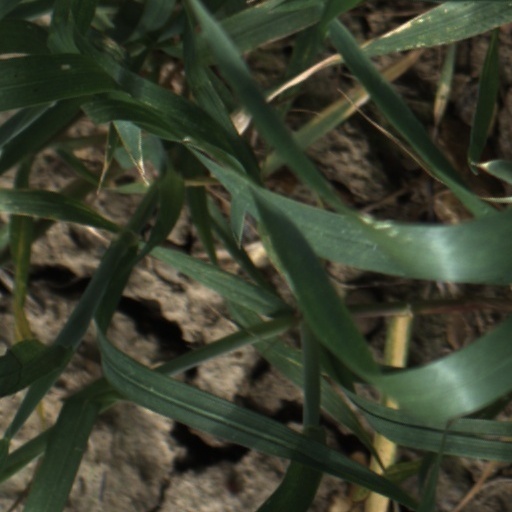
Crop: wheat